László Tóth (racing driver)

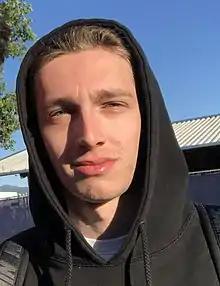
Tóth in 2022

László Tóth (born 2 June 2000) is a Hungarian racing driver who competed for Oregon Team in the 2024 Lamborghini Super Trofeo Europe. He recently competed in the 2022 FIA Formula 3 Championship for Charouz Racing System, having previously competed with Campos Racing the previous year. He previously competed in the Italian F4 Championship, ADAC Formula 4 and Formula Renault Eurocup.